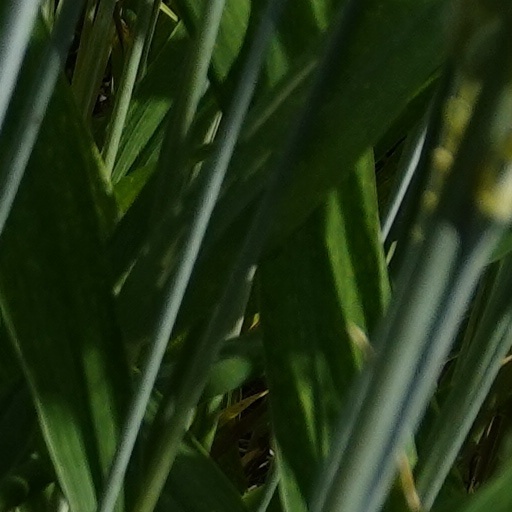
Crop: wheat